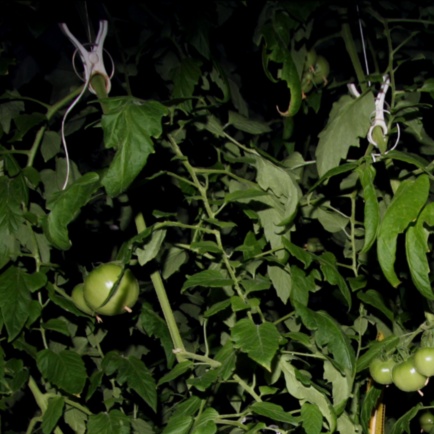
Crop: tomato